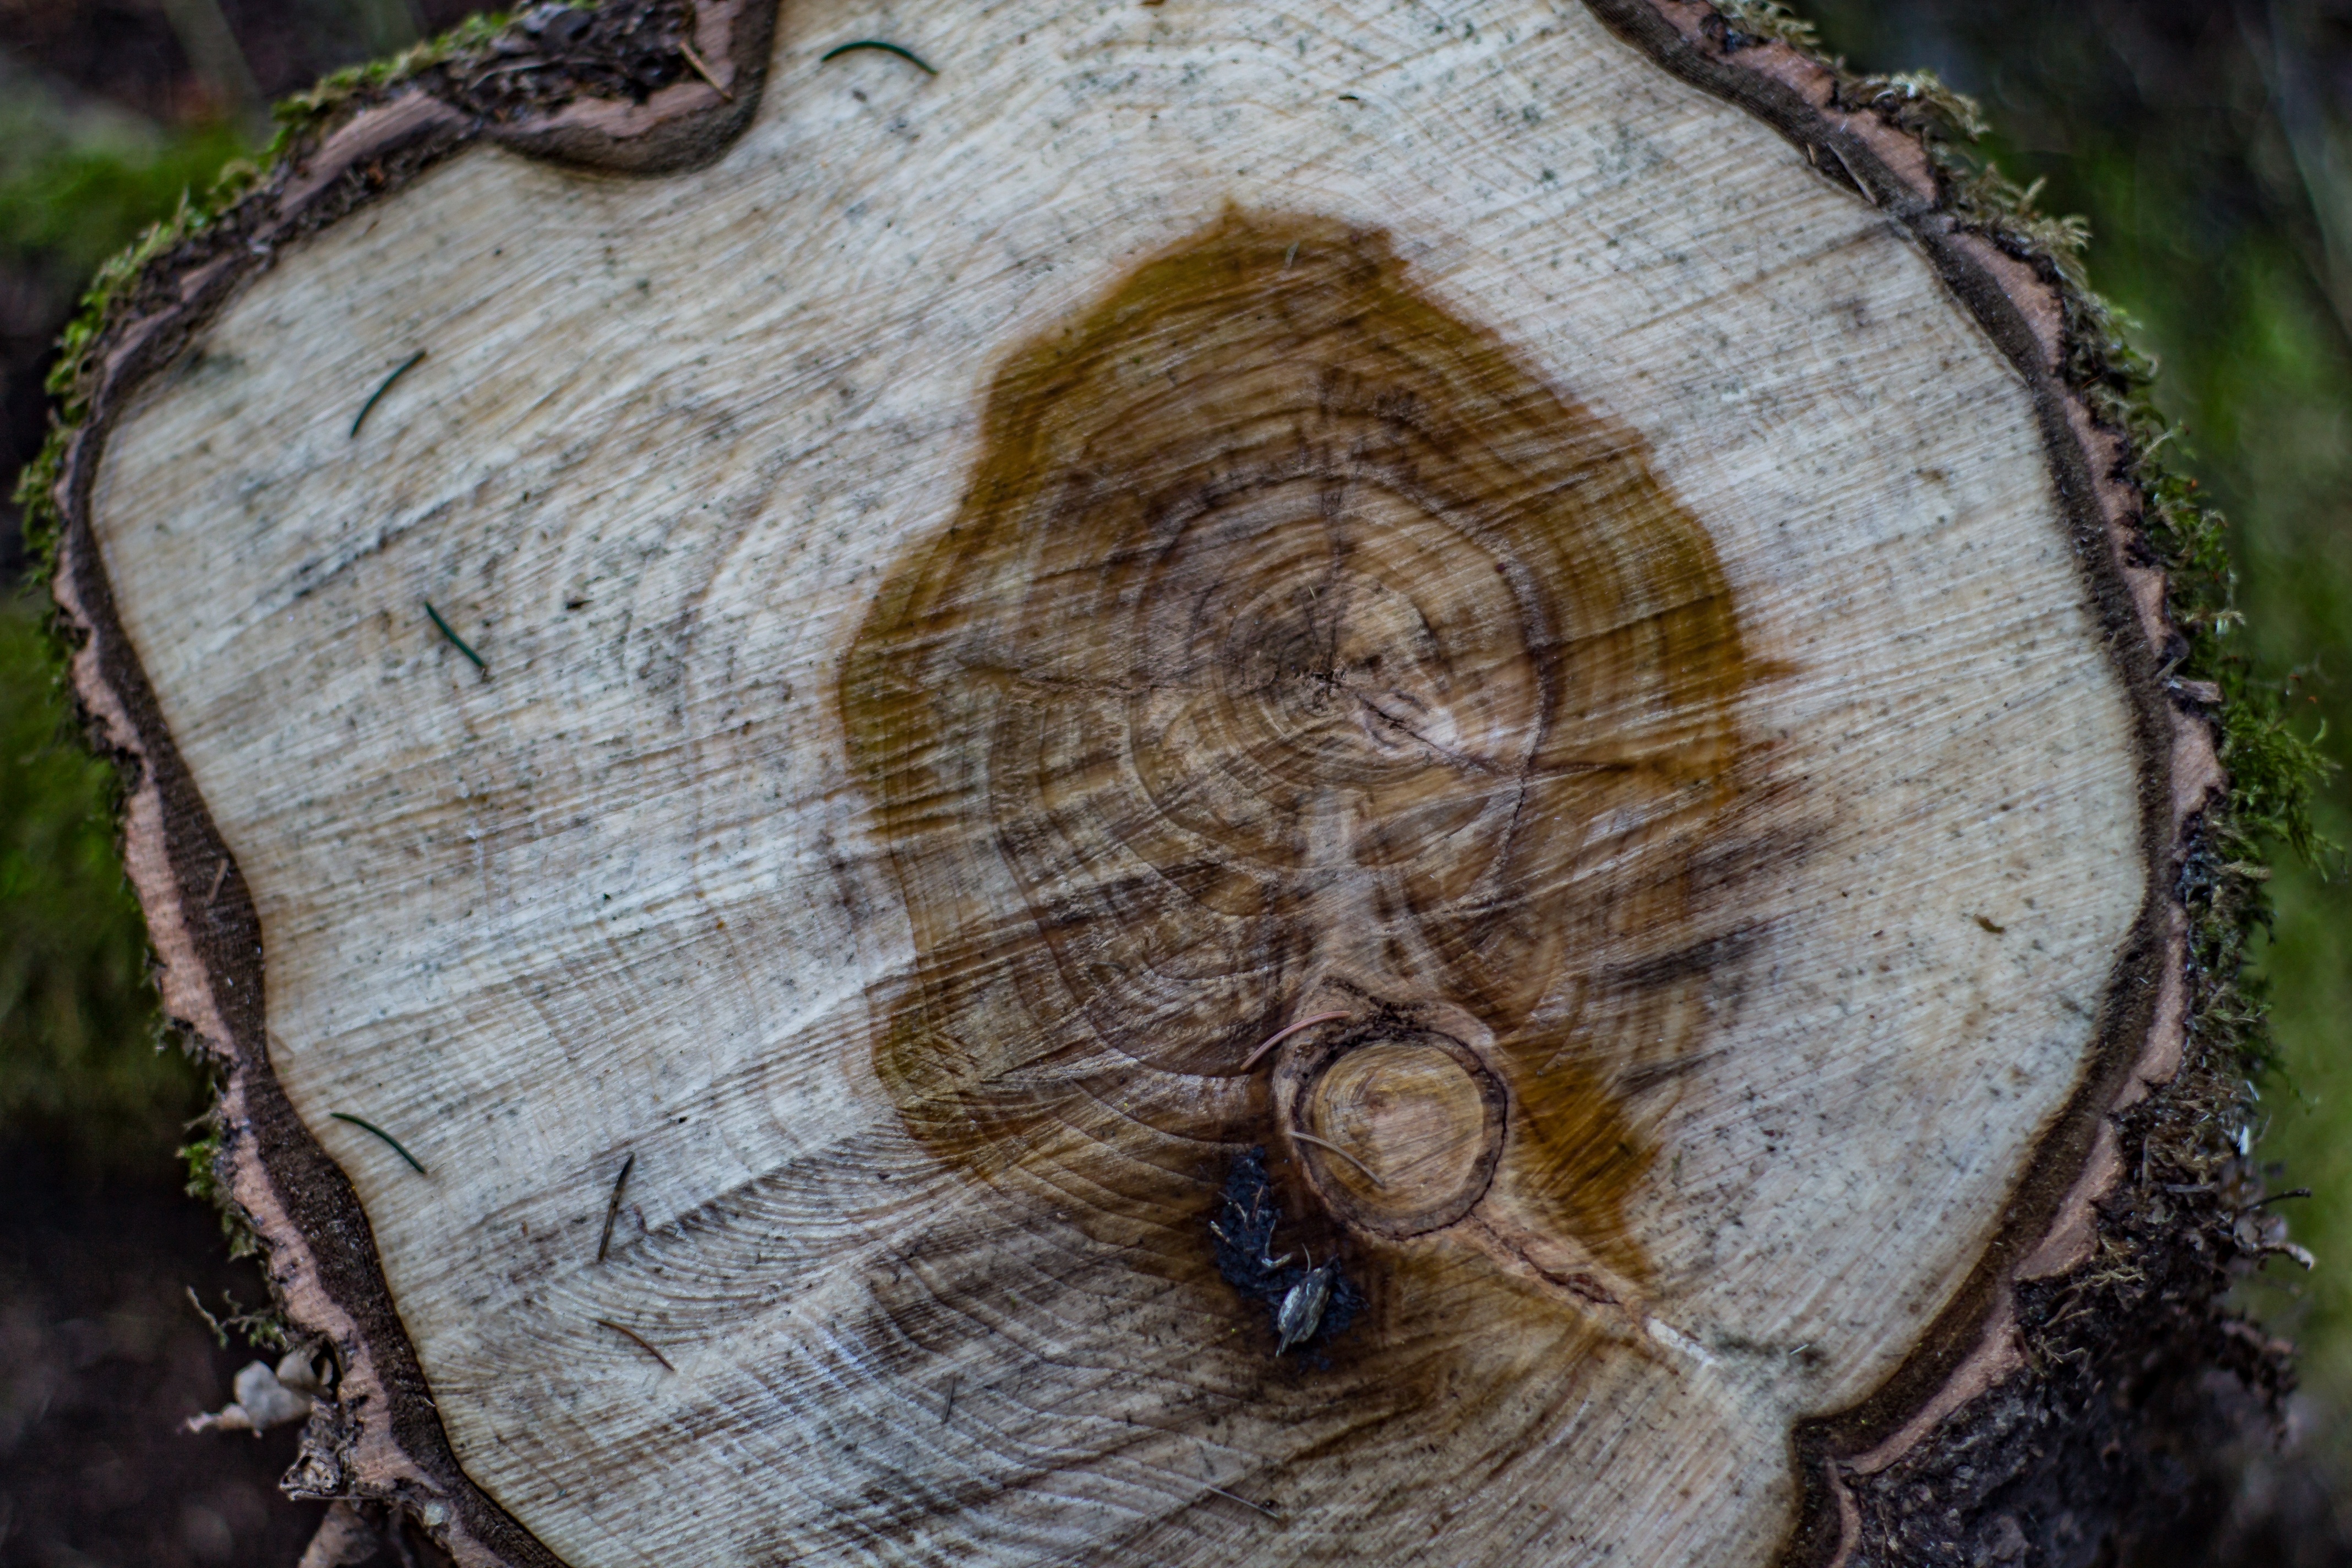
tree, nature, structure, plant, wood, grain, texture, leaf, trunk, log, insect, fauna, invertebrate, close up, tribe, forestry, woodland, tree stump, cracks, rings, annual rings, sawn, woody plant